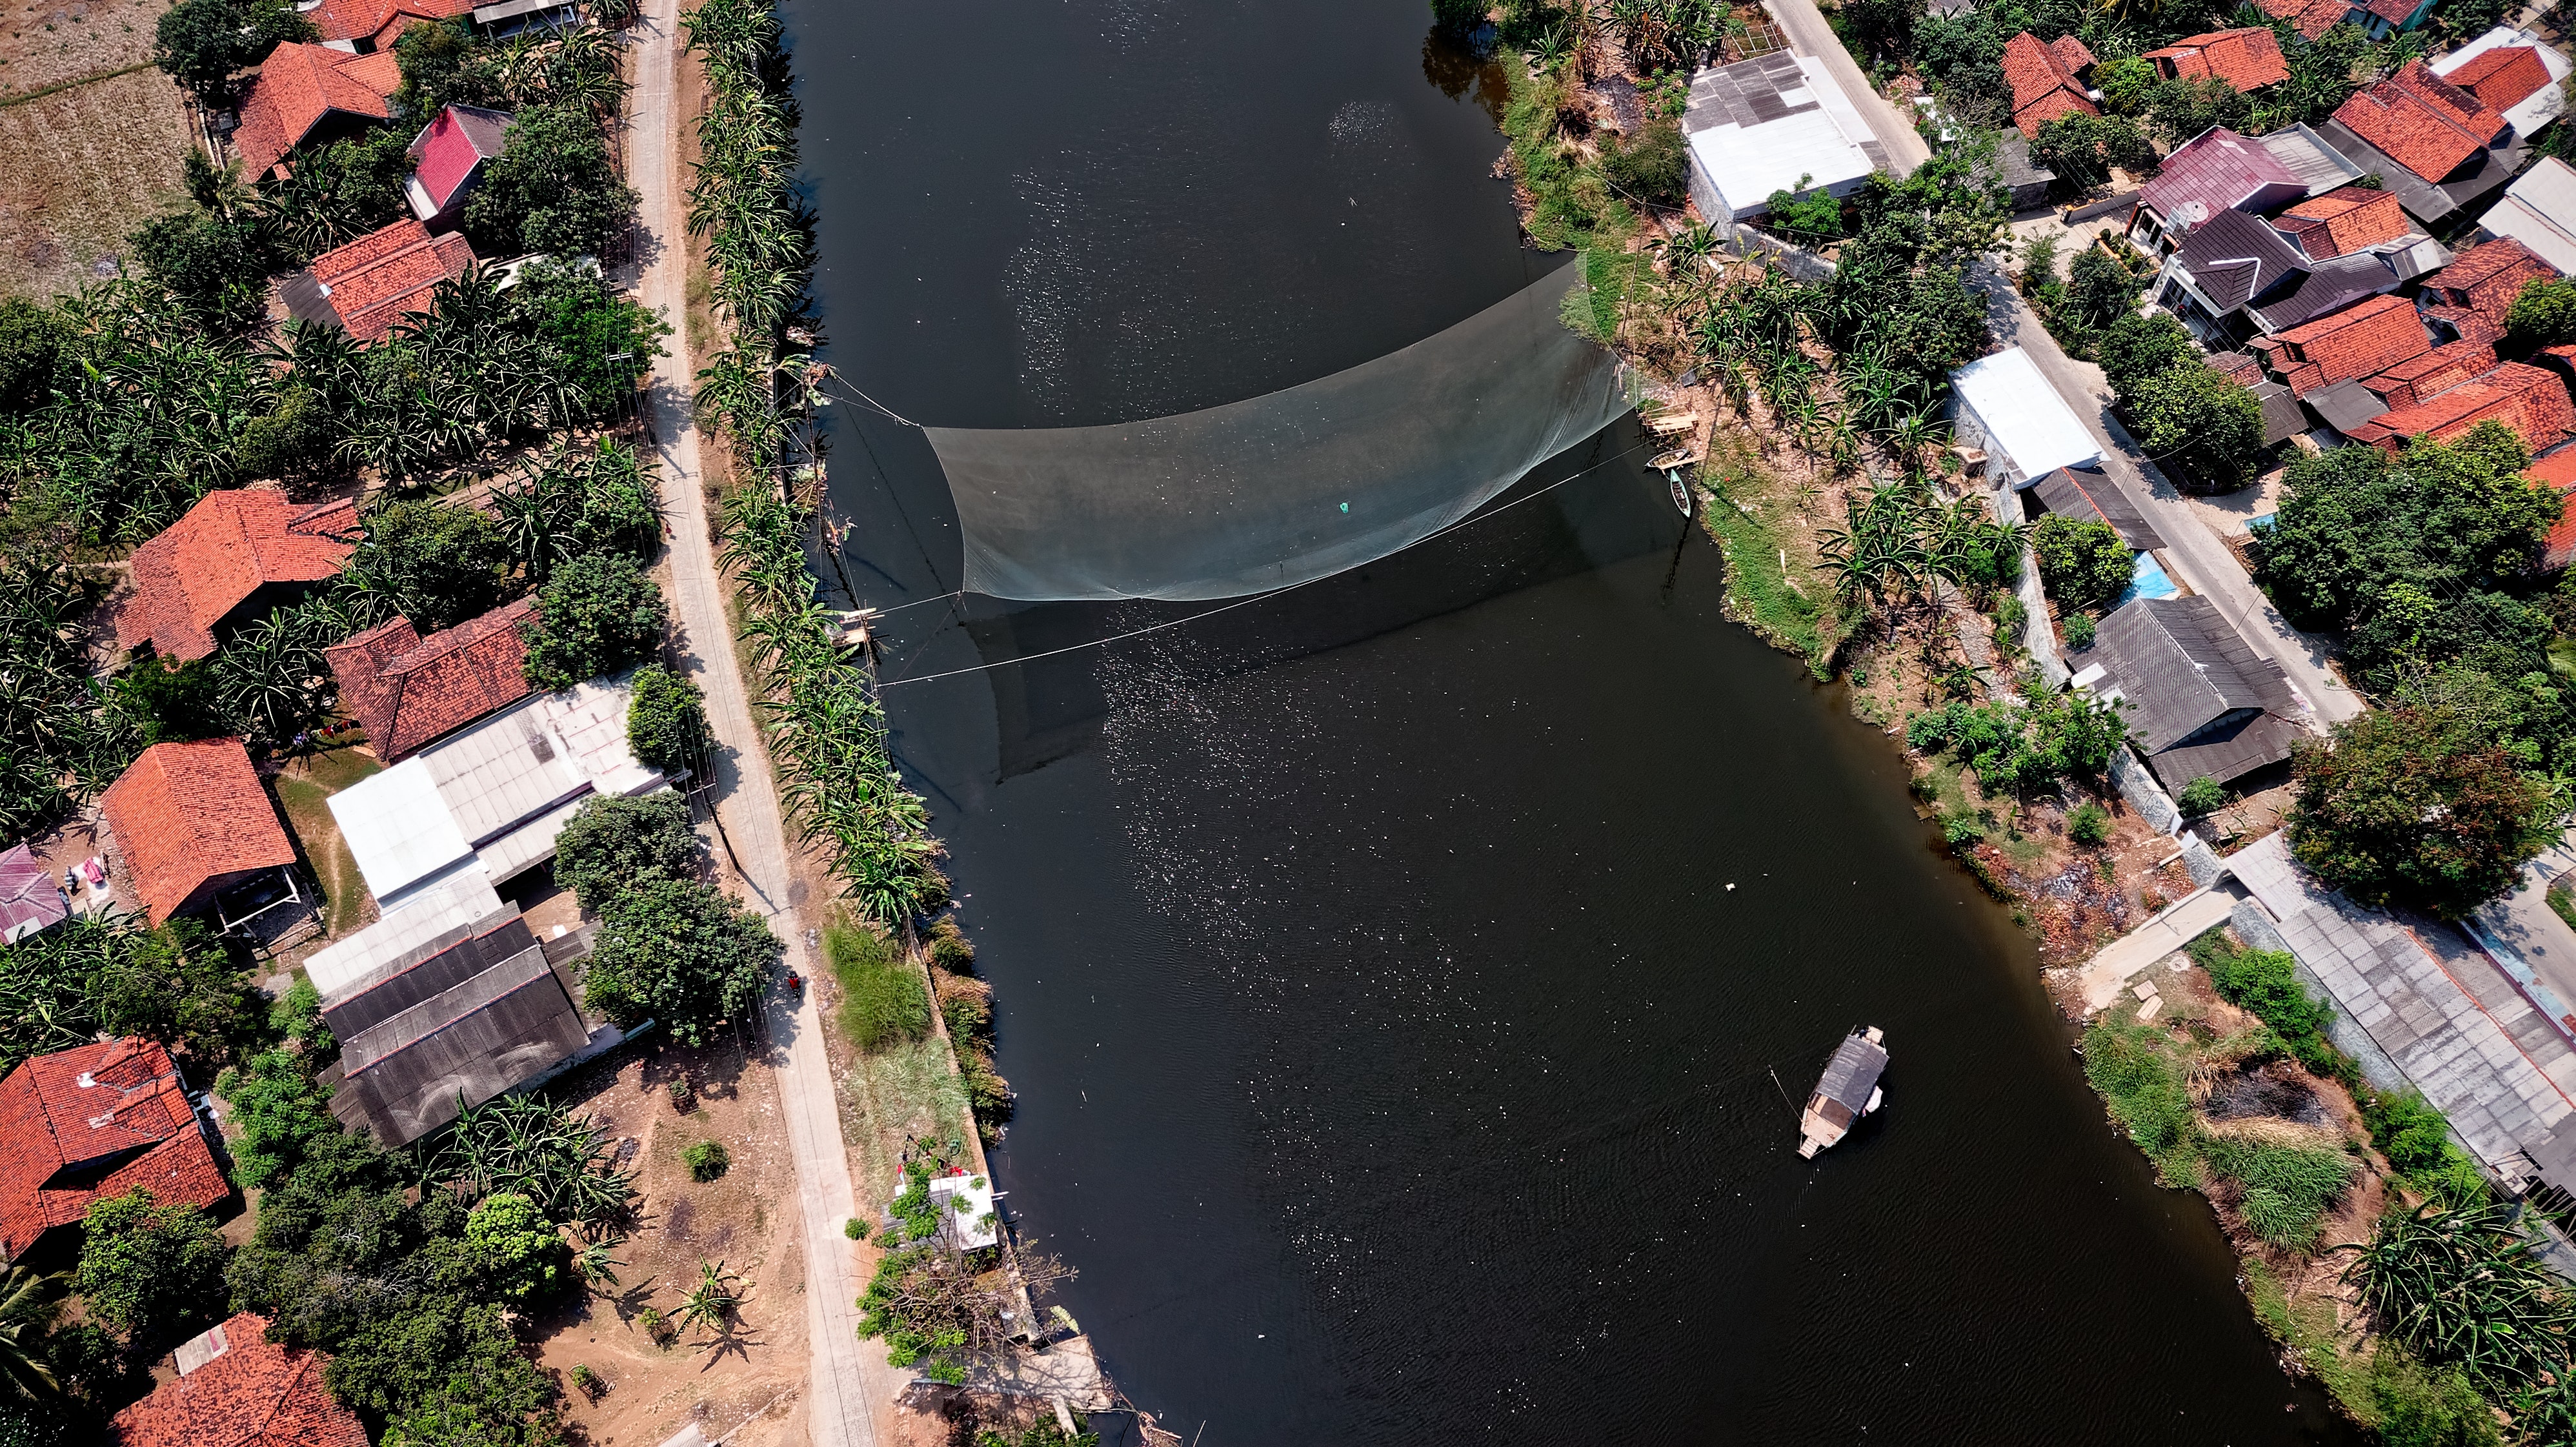
aerial photography, water, photography, architecture, suburb, residential area, tree, bird's eye view, city, building, house, roof, outdoor structure